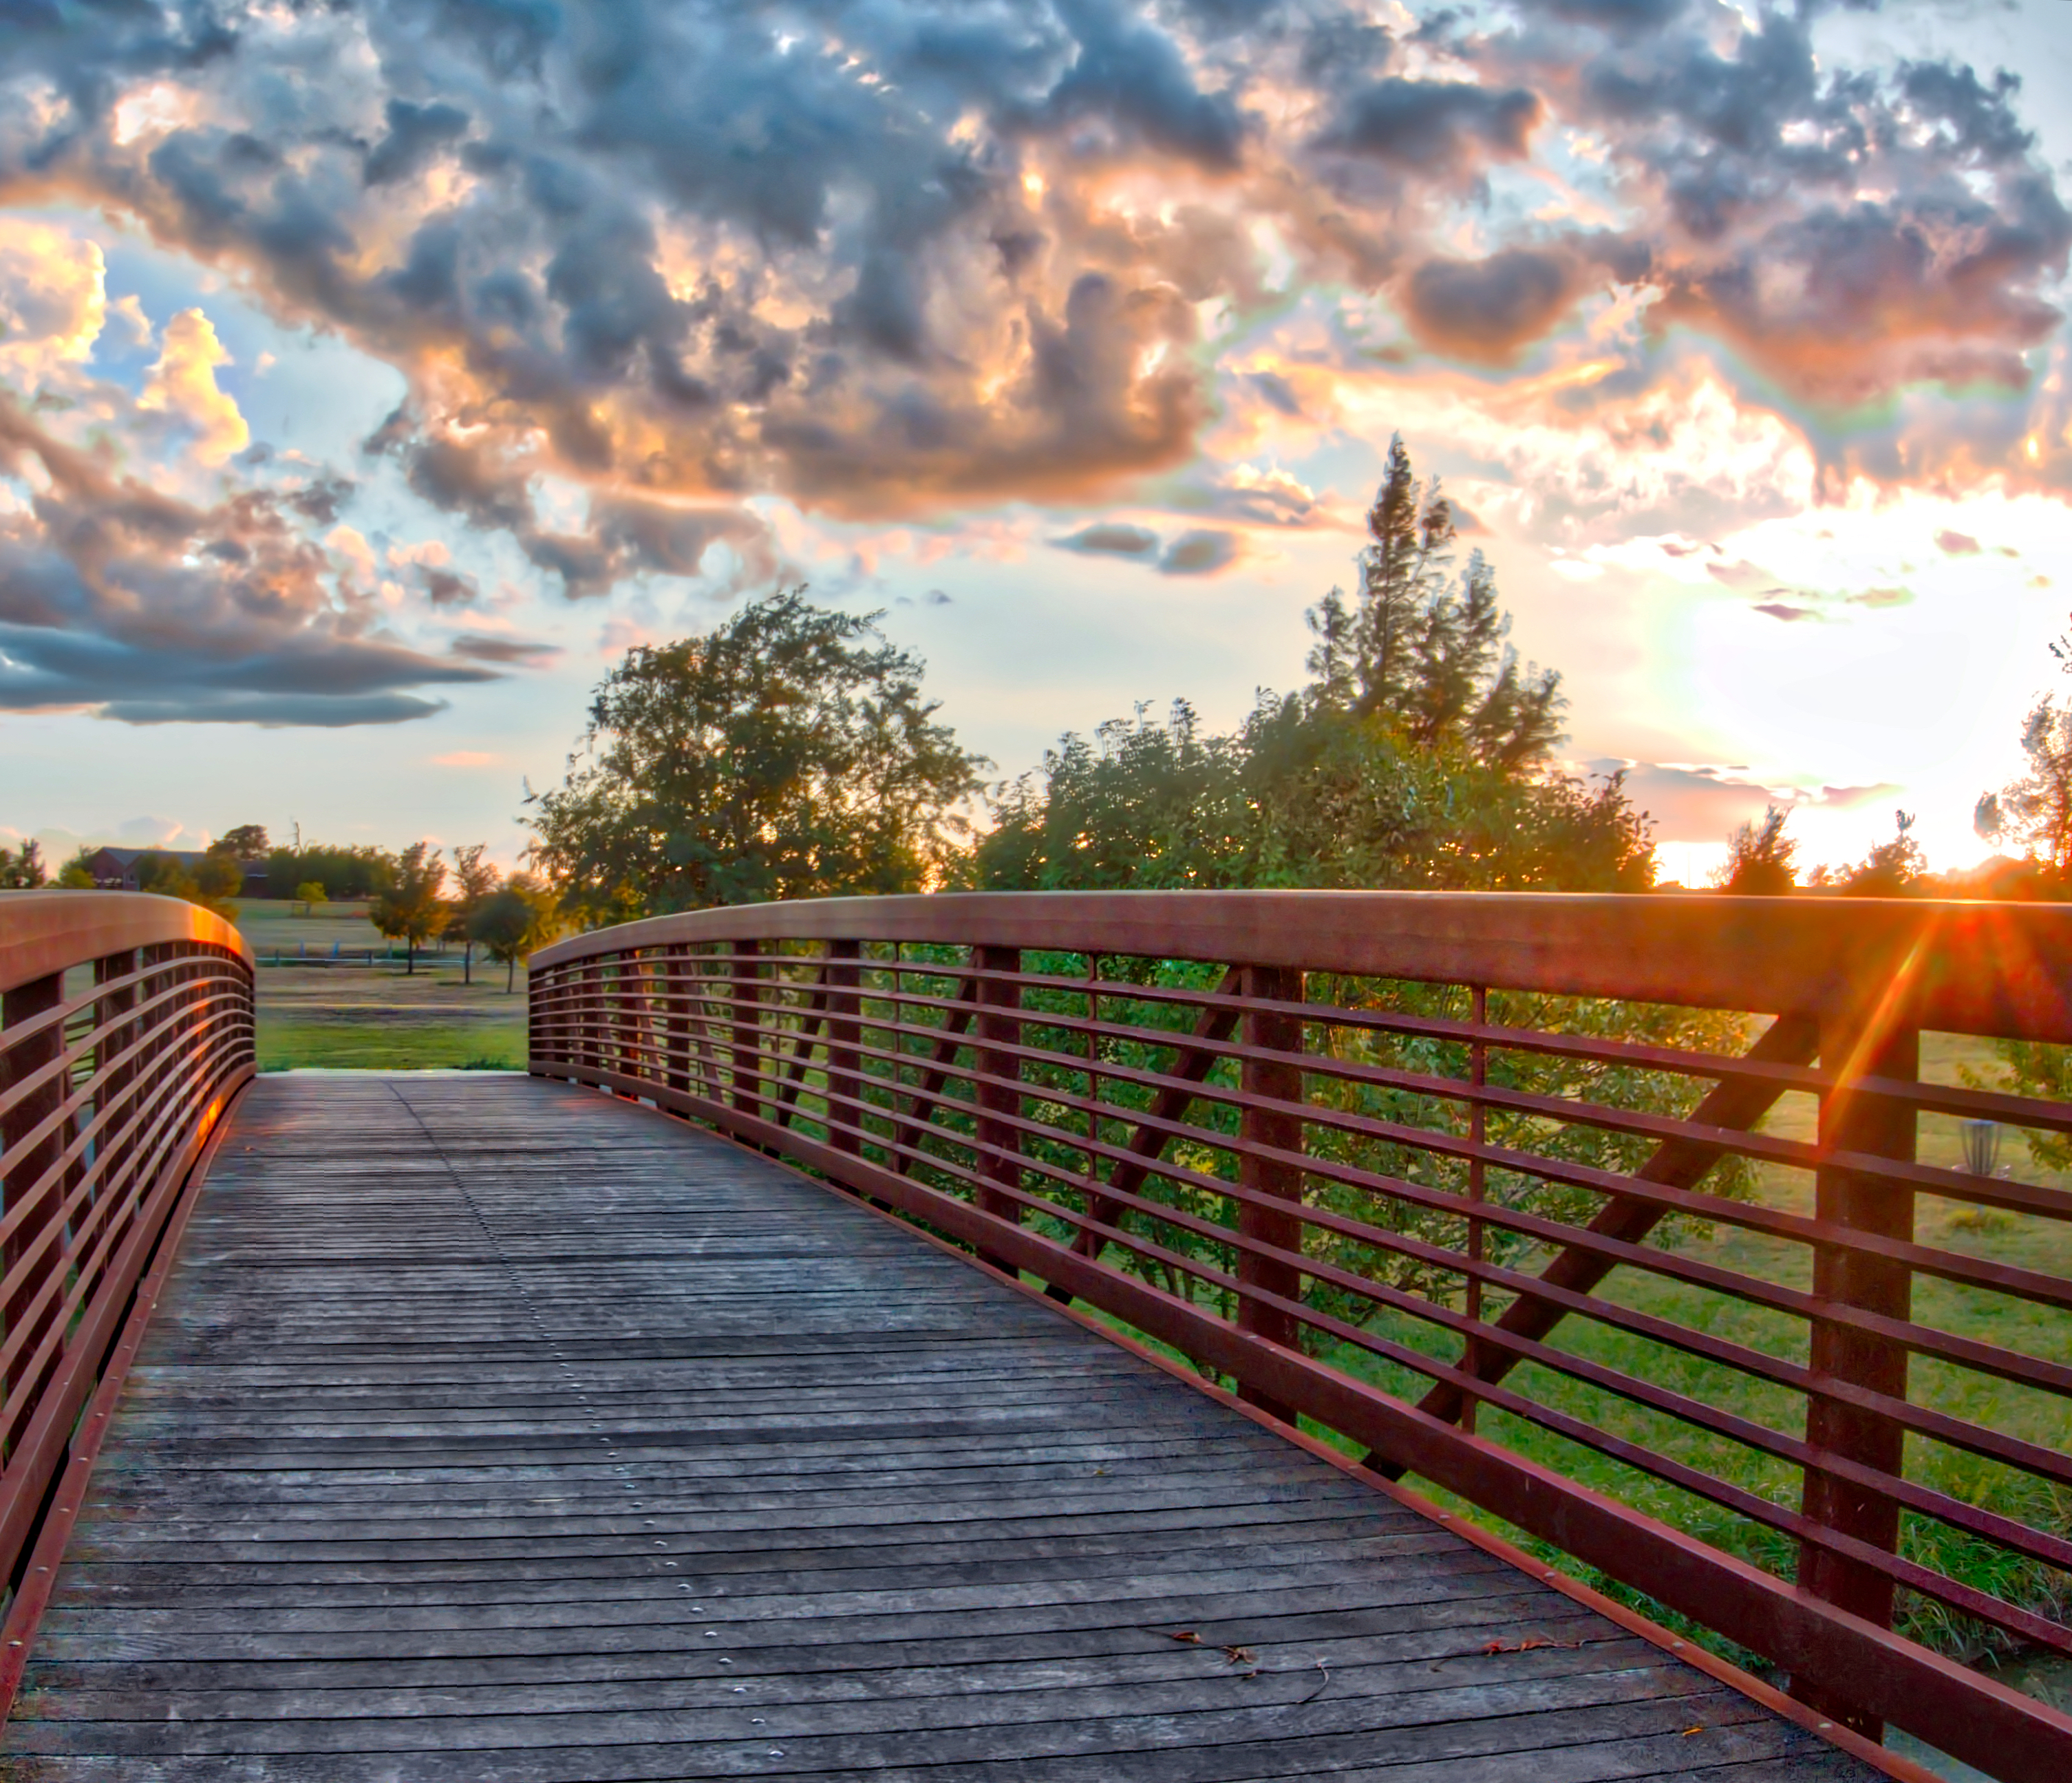
cloud, sky, sunset, bridge, sunlight, morning, flower, walkway, dusk, evening, hdr, clouds